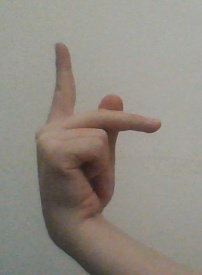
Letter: dha